King Arthur's family

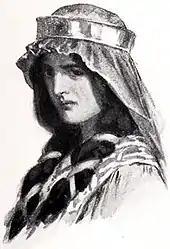
Morgan le Fay by W. H. Margetson (1914)

In the chivalric romance branch of such common tradition, Arthur gains a sister or half-sister named Morgan, first identified as his relative by Chrétien de Troyes' "Yvain". Arthur's other sister or half-sister, known by several names including Morgause, a daughter of Gorlois and Igerna (Igraine), replaced Anna in the romances as mother of Gawain and Mordred. She and Morgan may be also joined by a third half-sister, today best known as Elaine. Drawing on earlier sources, Richard Carew mentions another sister from Igraine and Uther, named Amy. The overall number of Arthur's sisters or half-sisters varies between the different romances, ranging from as few as one or two to as many as five (in which case one of them may die early). Their names and roles also vary, as do their husbands (most commonly the British kings Lot, Urien and Nentres, the last one of them being largely interchangeable with the other two). Through the sisters, Arthur is given further nephews (most commonly Gawain, Agravain, Gaheris and Gareth by Morgause; Galeschin by Elaine; and Yvain by either Morgan or the fourth sister), who all become members of the Round Table. Romances by authors such as Chrétien and Wolfram von Eschenbach mention or feature Arthur's nieces and occasionally additional nephews (for example, Lancelot is son of Arthur's unnamed sister in Ulrich von Zatzikhoven's "Lanzelet," but nowhere else).